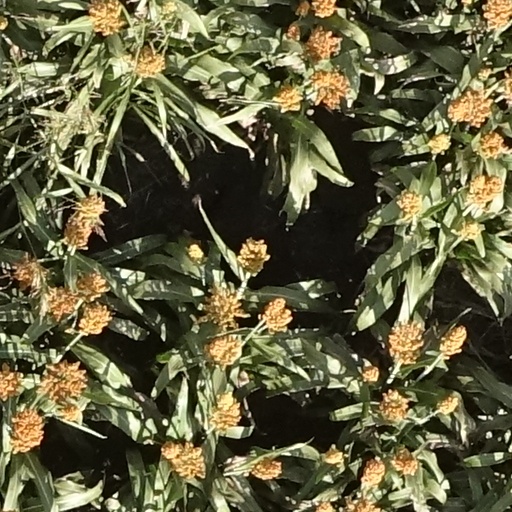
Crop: sorghum